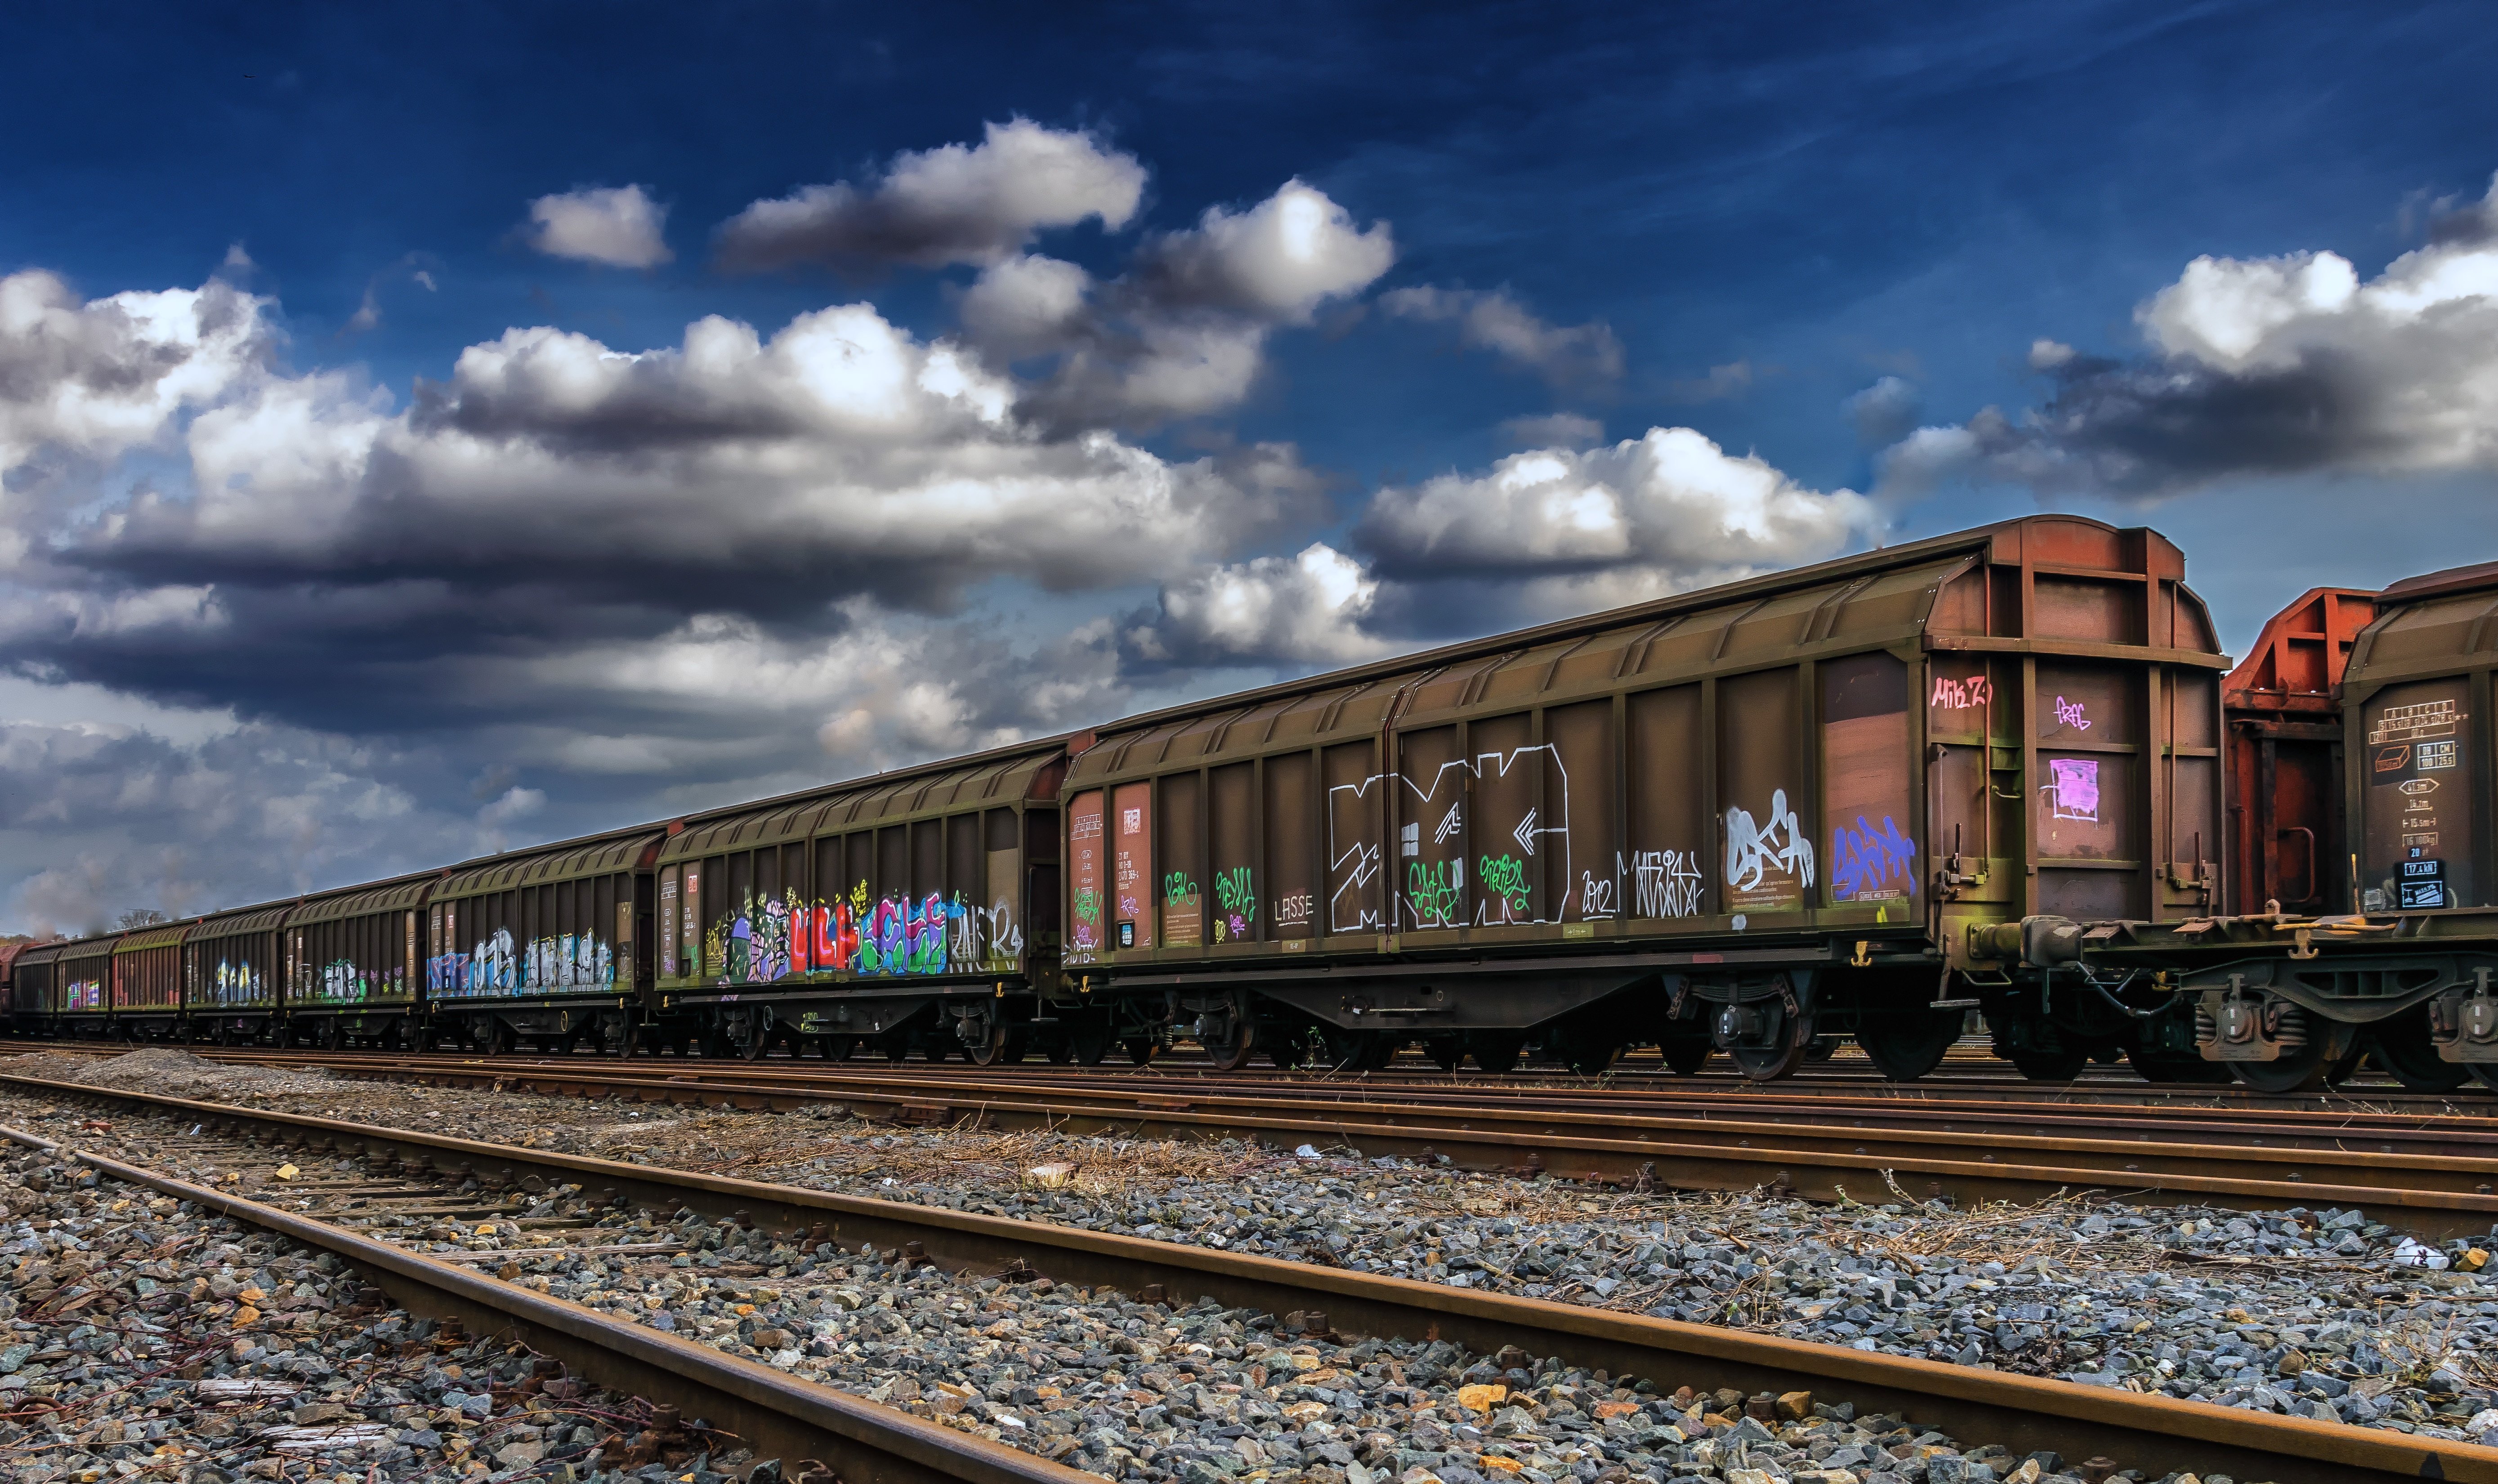
sky, track, wagon, old, train, cityscape, transport, vehicle, train station, blue, electricity, graffiti, public transport, clouds, locomotive, rusty, railroad track, railway station, seemed, passenger, rail transport, track bed, goods, goods wagons, transport of goods, goods station, urban area, residential area, railway transport, rolling stock, metropolitan area, railroad car, passenger car, freight cars